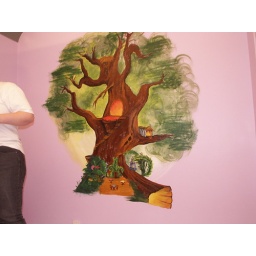
This is a tree I am painting on the wall in my granddaughter's room. It's from a book about fairies.